Swets

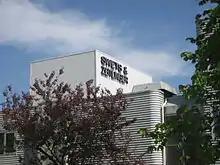
Former office buildings of Swets in Lisse (The Netherlands)

Royal Swets & Zeitlinger Holding NV (Koninklijke Swets & Zeitlinger Holding NV), operating under the trade name Swets, was a group of information services companies operating worldwide as an intermediary between publishers and libraries. Swets provided overall management and processing of subscriptions to scientific and professional printed and electronic publications for libraries. The parent company of Royal Swets & Zeitlinger Holding was Swets & Zeitlinger Group BV, and its main trading subsidiary was Swets Information Services BV. The Swets companies were progressively declared bankrupt between September and November 2014.